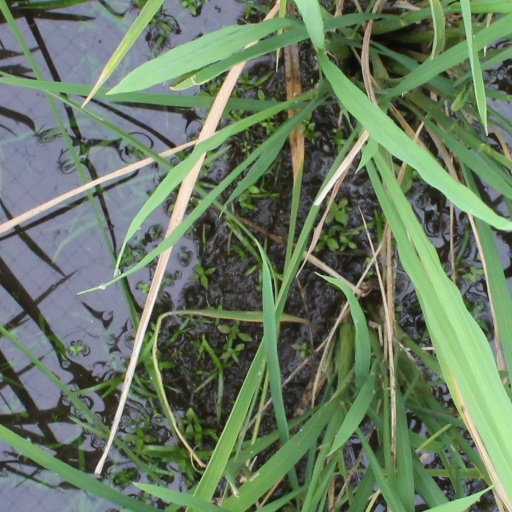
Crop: rice